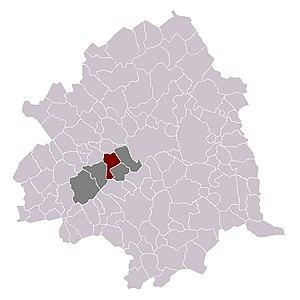
Haubourdin dans son canton et son arrondissement
Haubourdin est une commune française située dans le département du Nord, en région Hauts-de-France. Elle fait partie de la Métropole européenne de Lille.